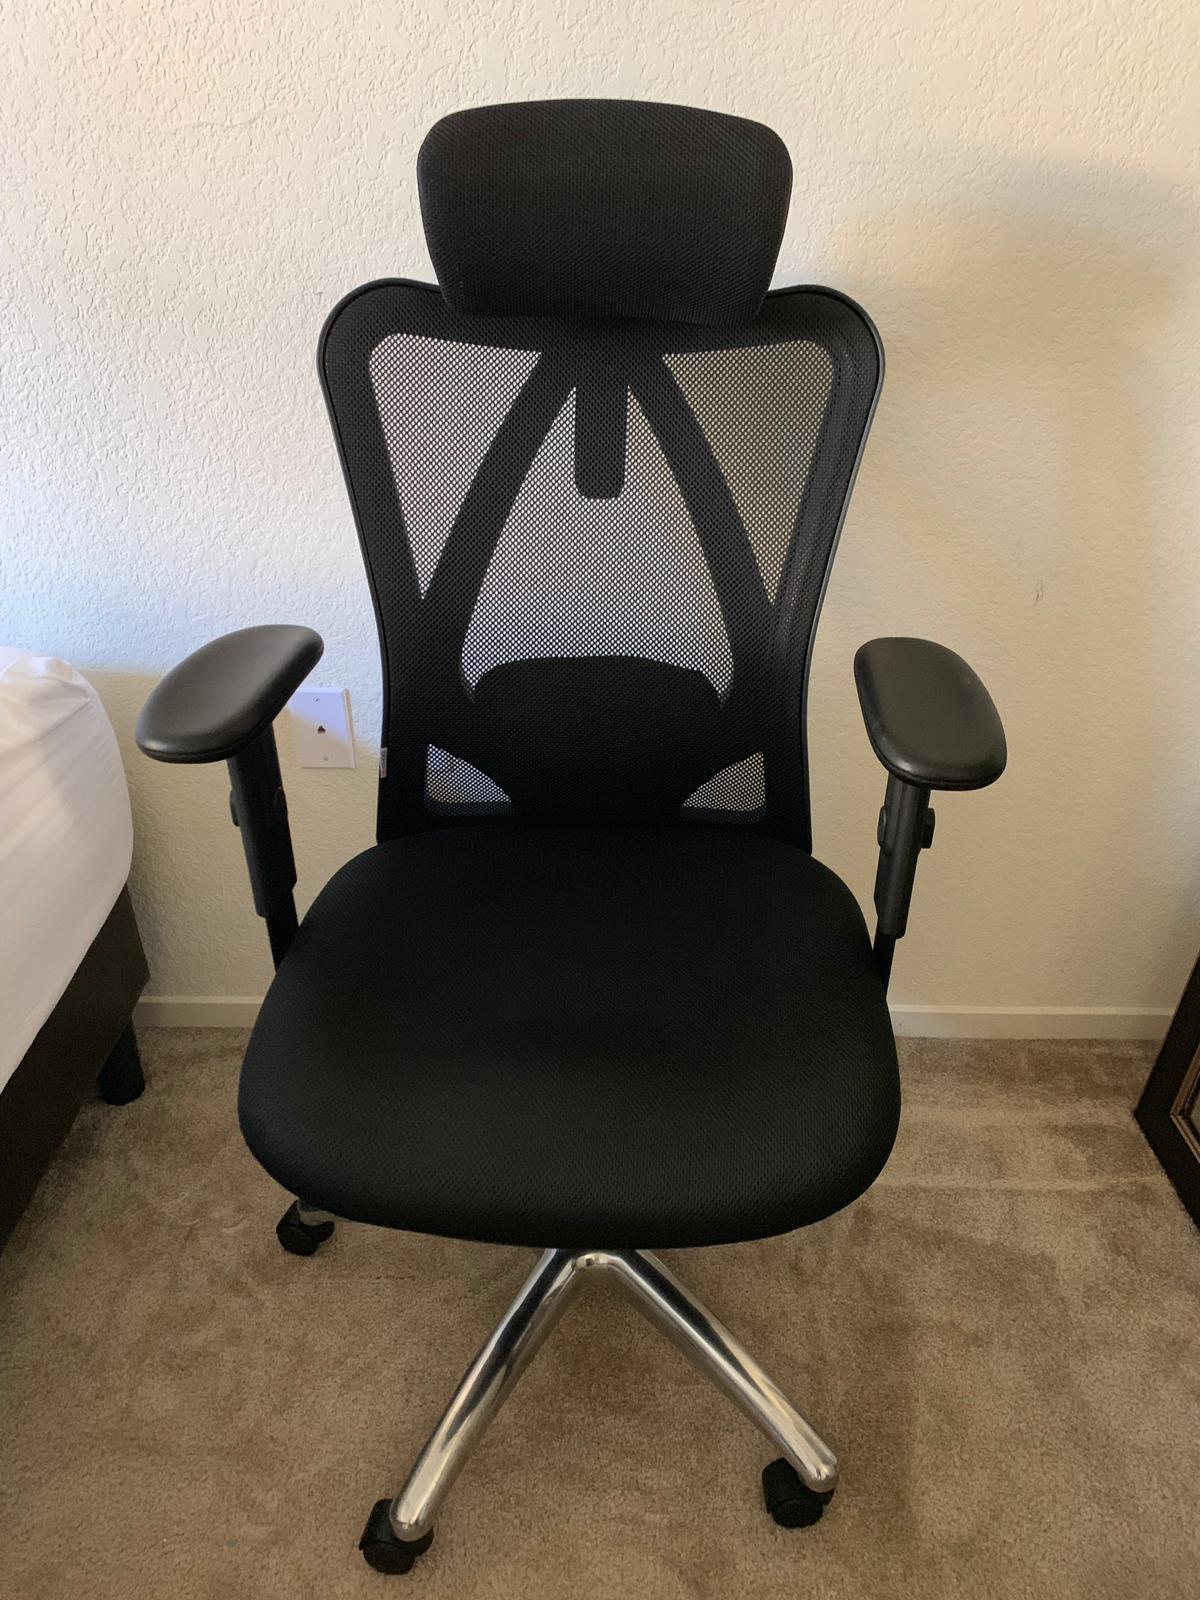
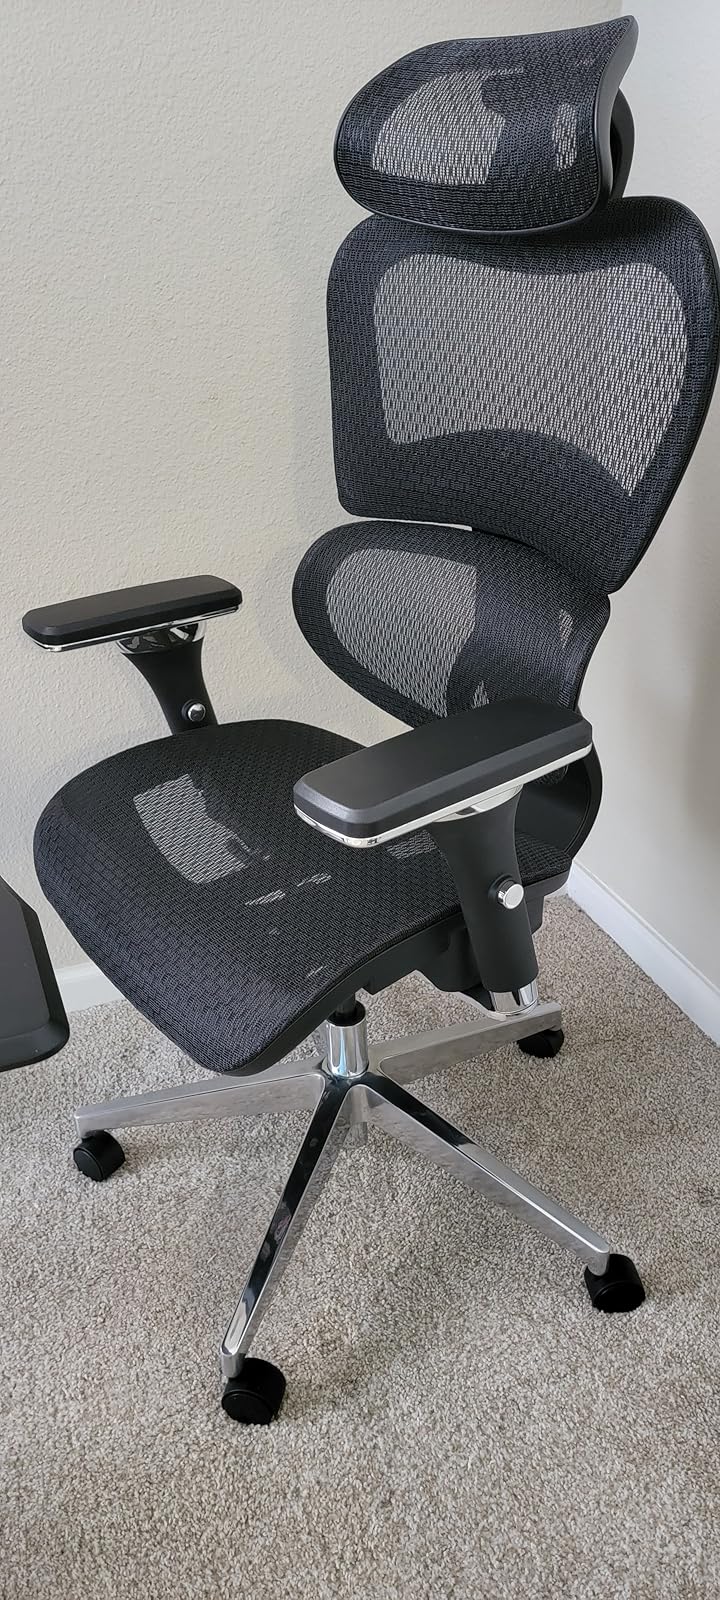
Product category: items_chair
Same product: no